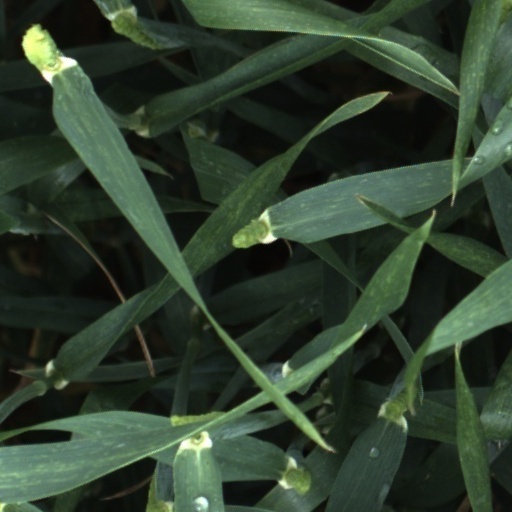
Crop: wheat